SportsMap

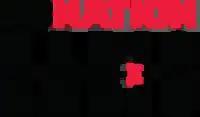
SB Nation Radio, 2016 to 2020

On July 18, 2016, Gow announced a partnership with Vox Media-owned sports blog network SB Nation, with the network renamed SB Nation Radio on August 1, 2016, and collaborating with SB Nation's personalities and local sites to co-develop content for on-air and digital platforms (such as podcasts).